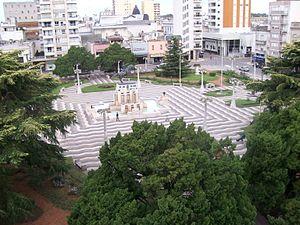
Azul est une ville de la province de Buenos Aires (Argentine), chef-lieu du département du même nom.